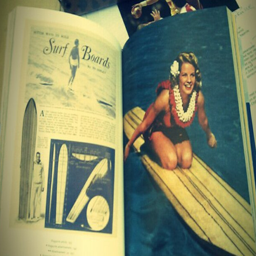
A book with a picture of a lady on a surfboard in the ocean.
A magazine with a picture of a woman riding a long surfboard.
An old magazine with a woman on a surf board.
A magazine photo of a woman on a surfboard.
An open book of a woman on the surfboard.